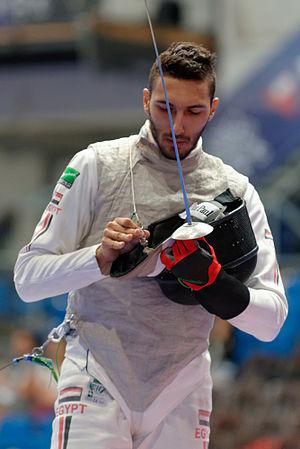
L'Égyptien Alaaeldin Abouelkassem lors de l'épreuve de fleuret masculin par équipes aux championnats du monde d'escrime 2013 au Syma Hall à Budapest, le 12 août 2013.